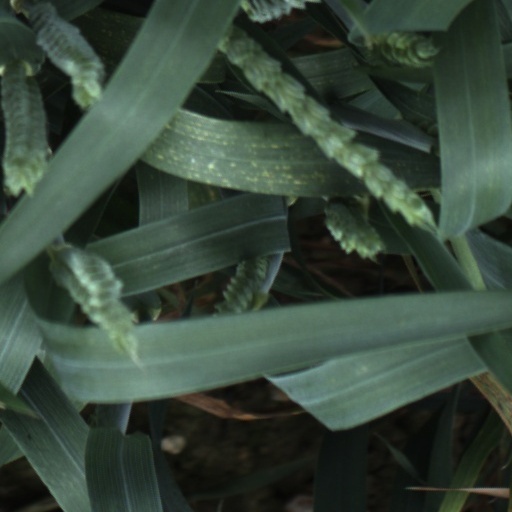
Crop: wheat